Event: Nepal Earthquake
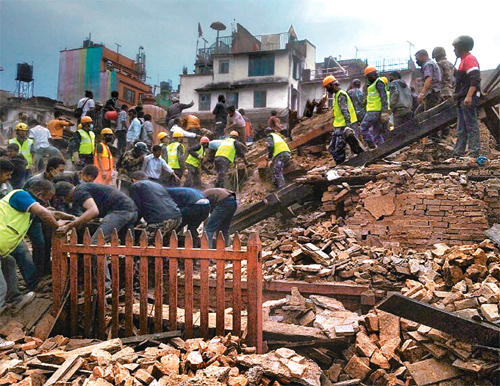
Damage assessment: damage